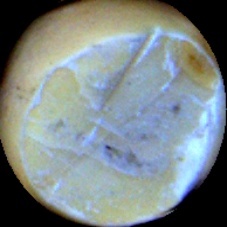
Label: Broken